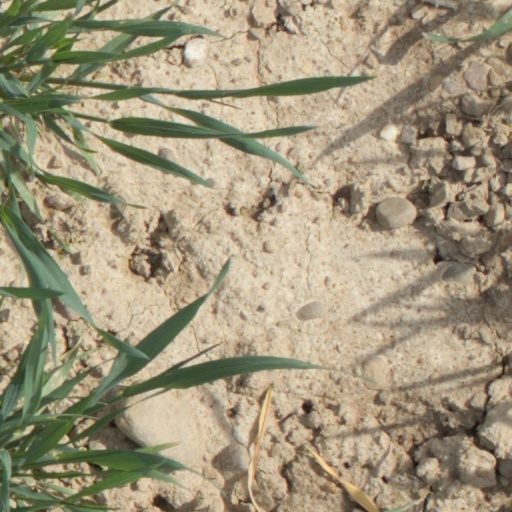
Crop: wheat